Southside Railroad (Virginia)

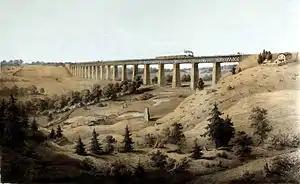
High Bridge near Farmville, Virginia in the 1850s

The Southside Railroad was important to the Confederate States of America during the American Civil War (1861–1865). Ravaged by the war, it was rebuilt and later became an important part of Norfolk and Western and Norfolk Southern's coal route from the mountains to port at Hampton Roads. In addition to coal, most of the route is in active use in the 20th century for intermodal container and automobile parts and completed vehicle shipments.